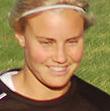
Age: 23